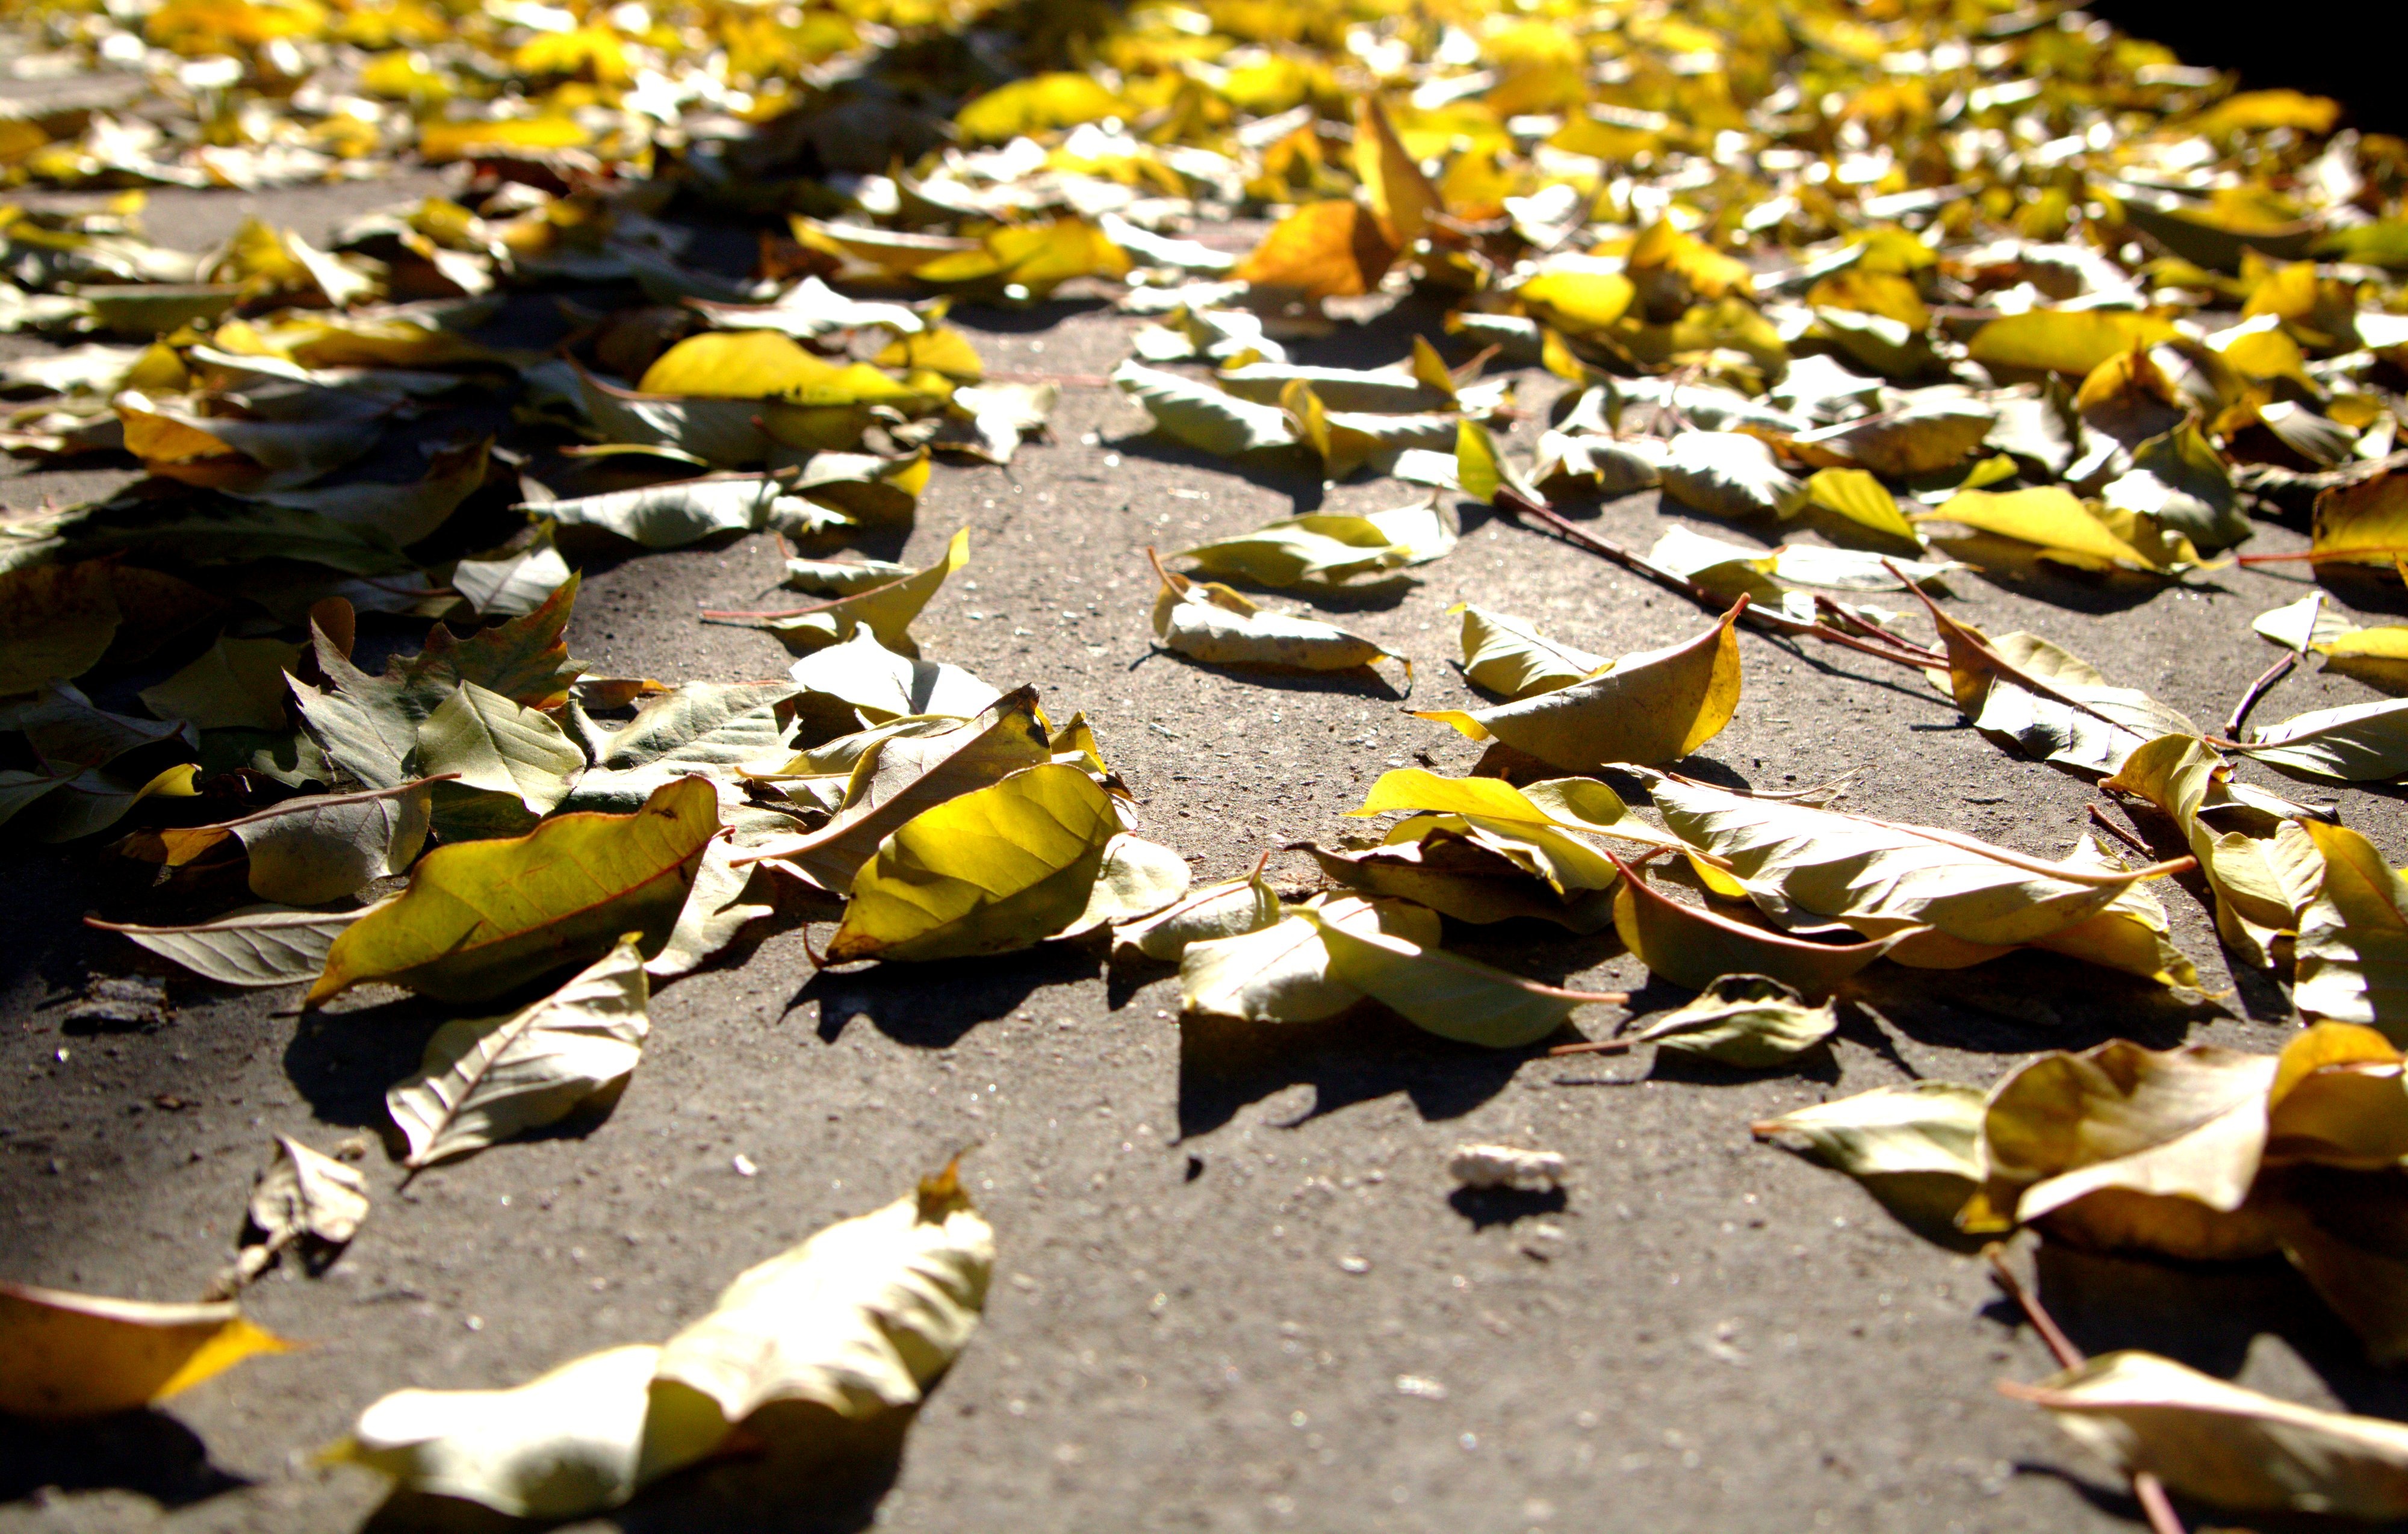
tree, nature, plant, leaf, flower, food, autumn, yellow, flora, season